Clavier-Übung III

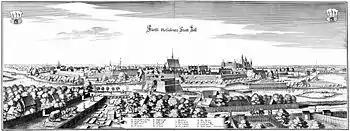
Engraving of Celle by Matthäus Merian, 1654

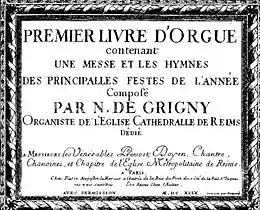
Title page of "Premier Livre d'Orgue", the French organ Mass by Nicolas de Grigny, Paris 1699

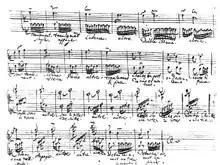
Table of ornaments from d'Anglebert's "Pièces de Clavecin". copied by Bach in Weimar between 1709 and 1716 in the same manuscript as his copy of Grigny's "Livre d'Orgue"

Recalling Bach's early years in the Michaelisschule in Lüneburg between 1700 and 1702, his son Carl Philipp Emanuel records in the "Nekrolog", Bach's obituary of 1754: